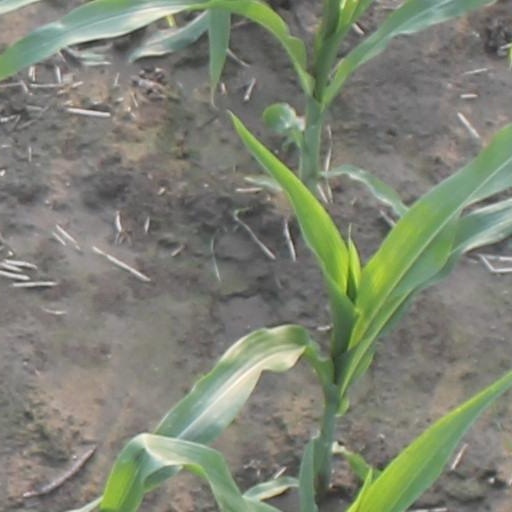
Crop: maize; corn